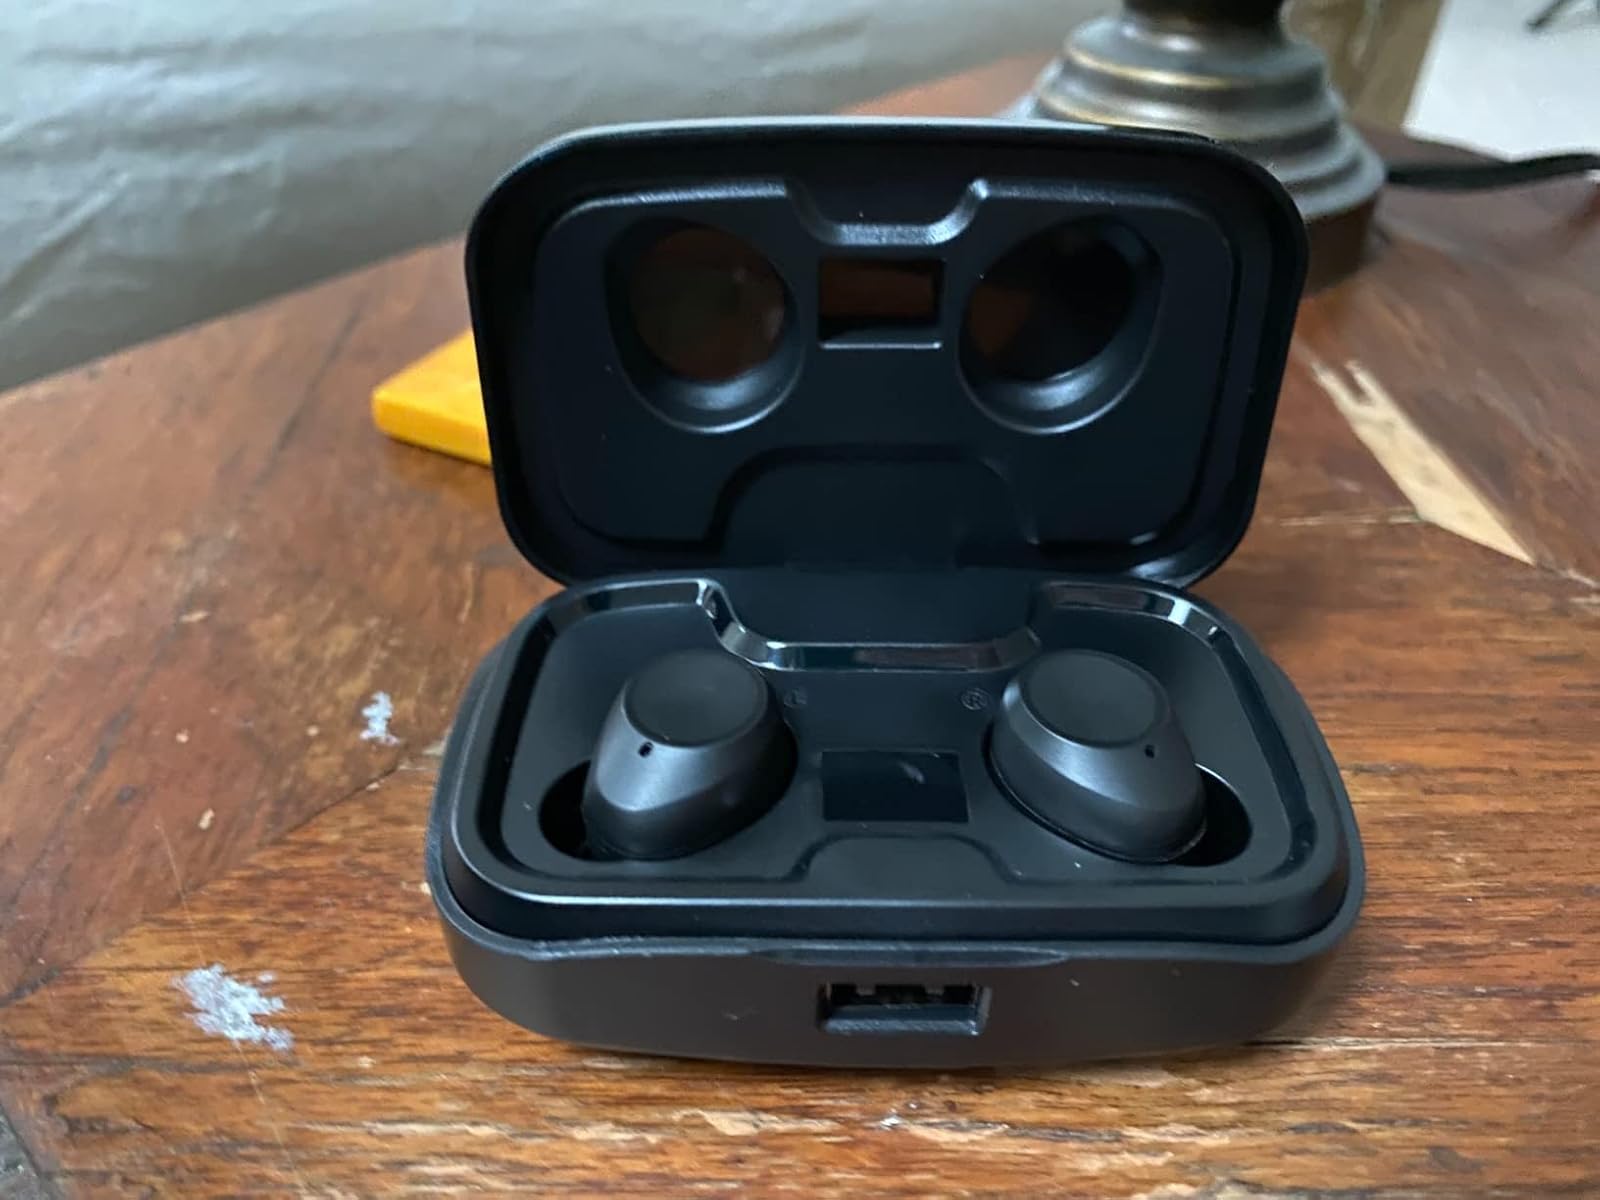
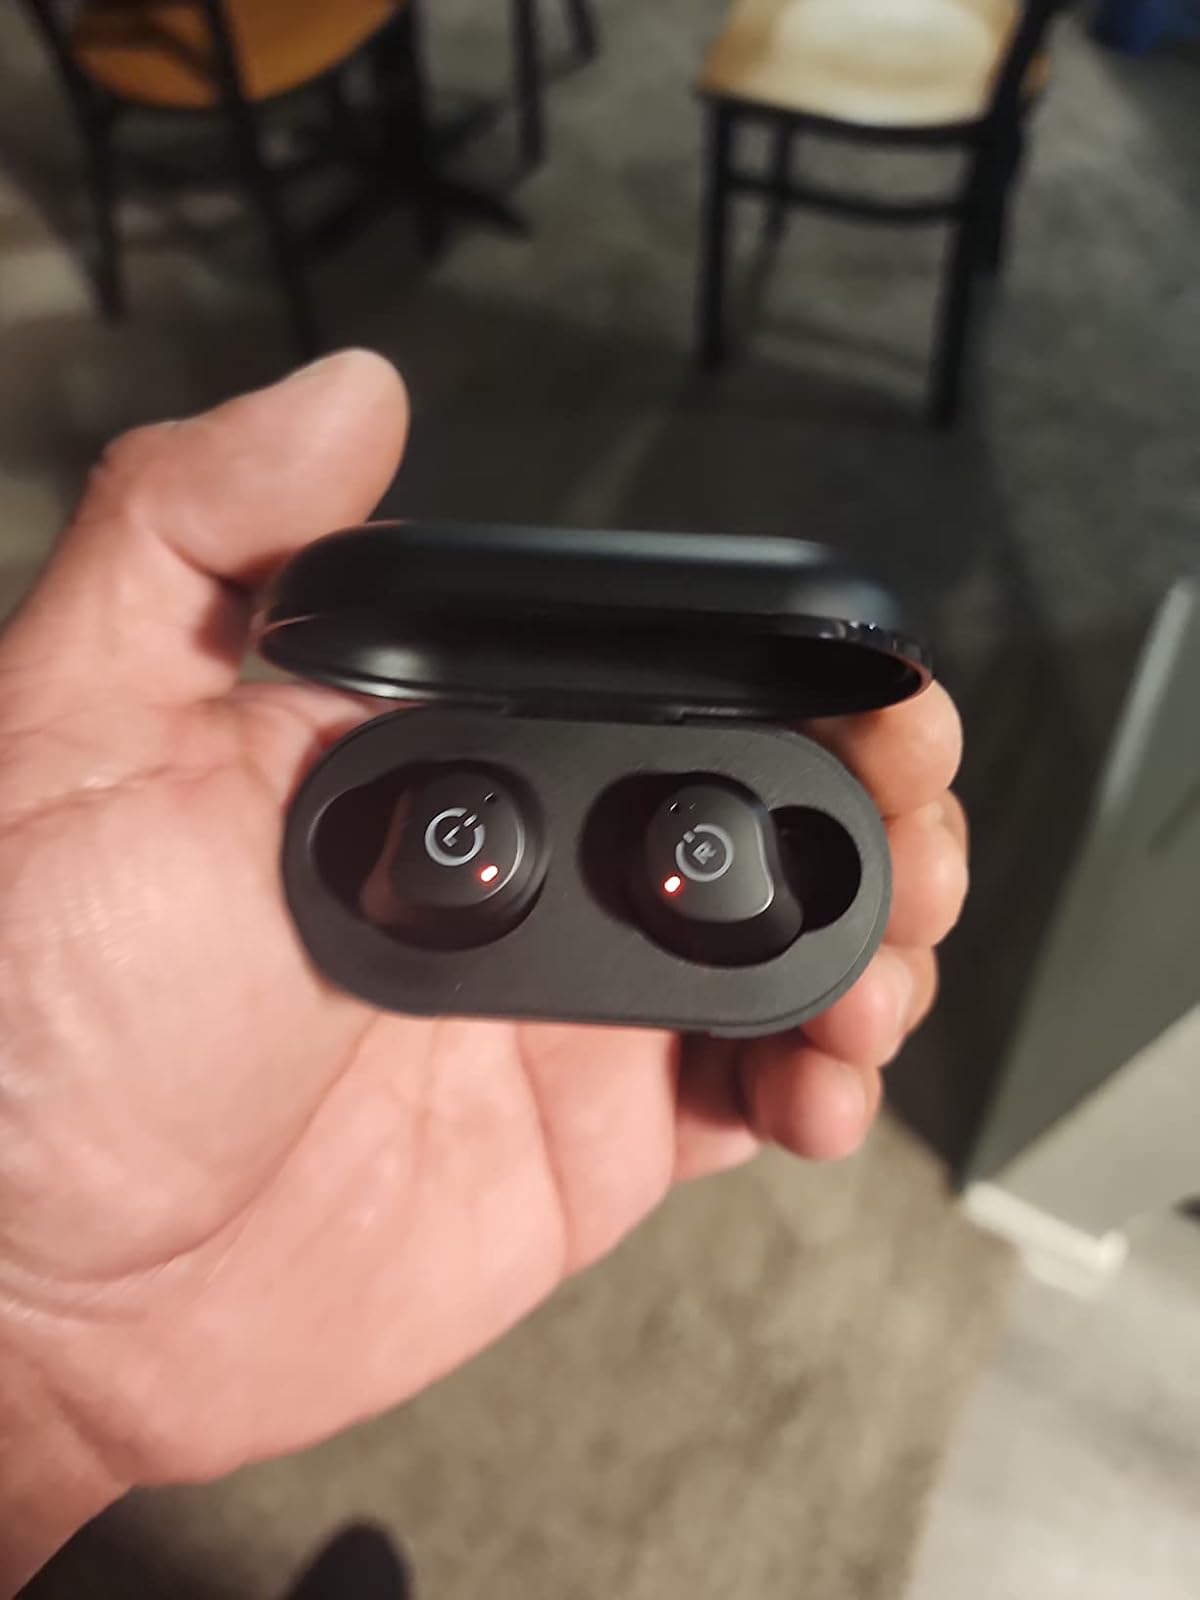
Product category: earbuds
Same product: no